Donggala Regency

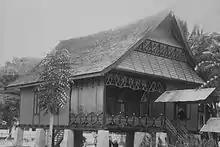
Home of the ruler of Donggala (1930s)

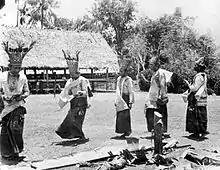
Priests perform a ritual in the Bora te Biromaru kampong

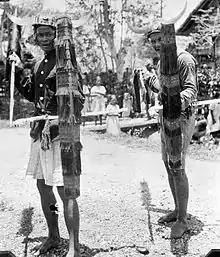
Indigenous people performing the Tjakalélé dance with spears and shields in Bora te Biromaru kampong

Before the Dutch assumed administration in 1904 under Governor-General J. B. van Heutsz, the Central Sulawesi area was the home of eight small kingdoms ("kerajaan"): Palu, Sigi Dolo, Kulawi, Biromaru, Banawa, Tawaili, Parigi, and Moutong.